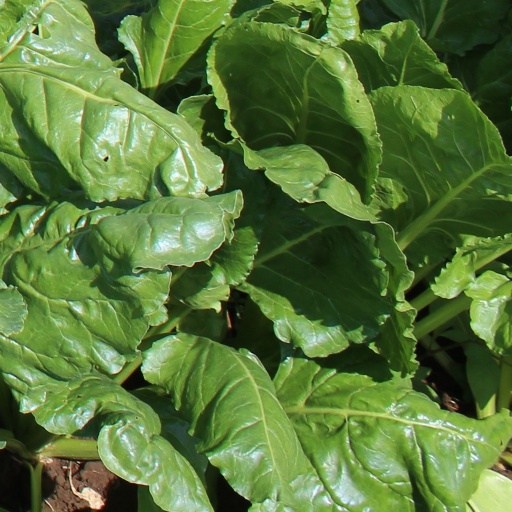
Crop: sugar beet